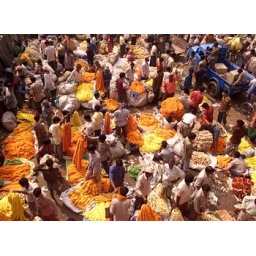
Indian farmers sell flowers at a market in the eastern city of Calcutta